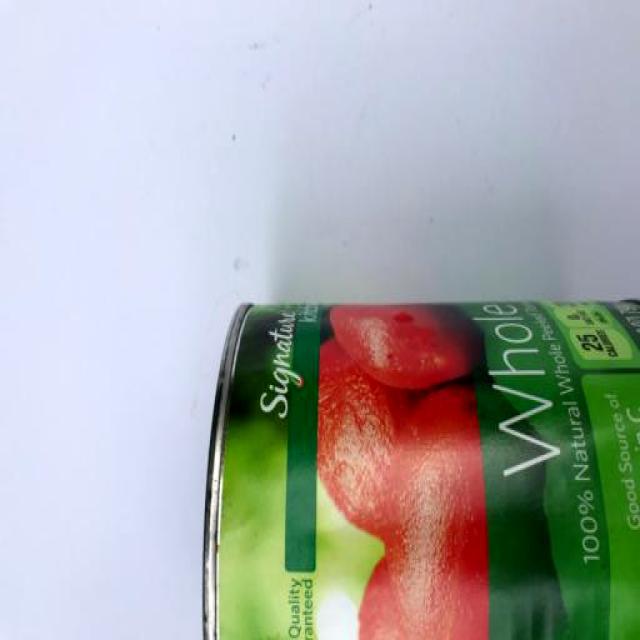
Label: Metal